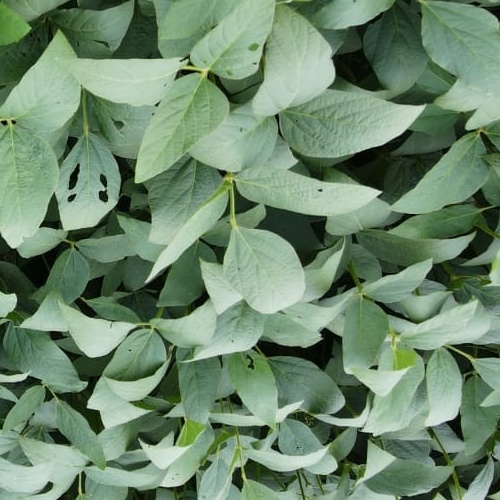
Label: Caterpillar